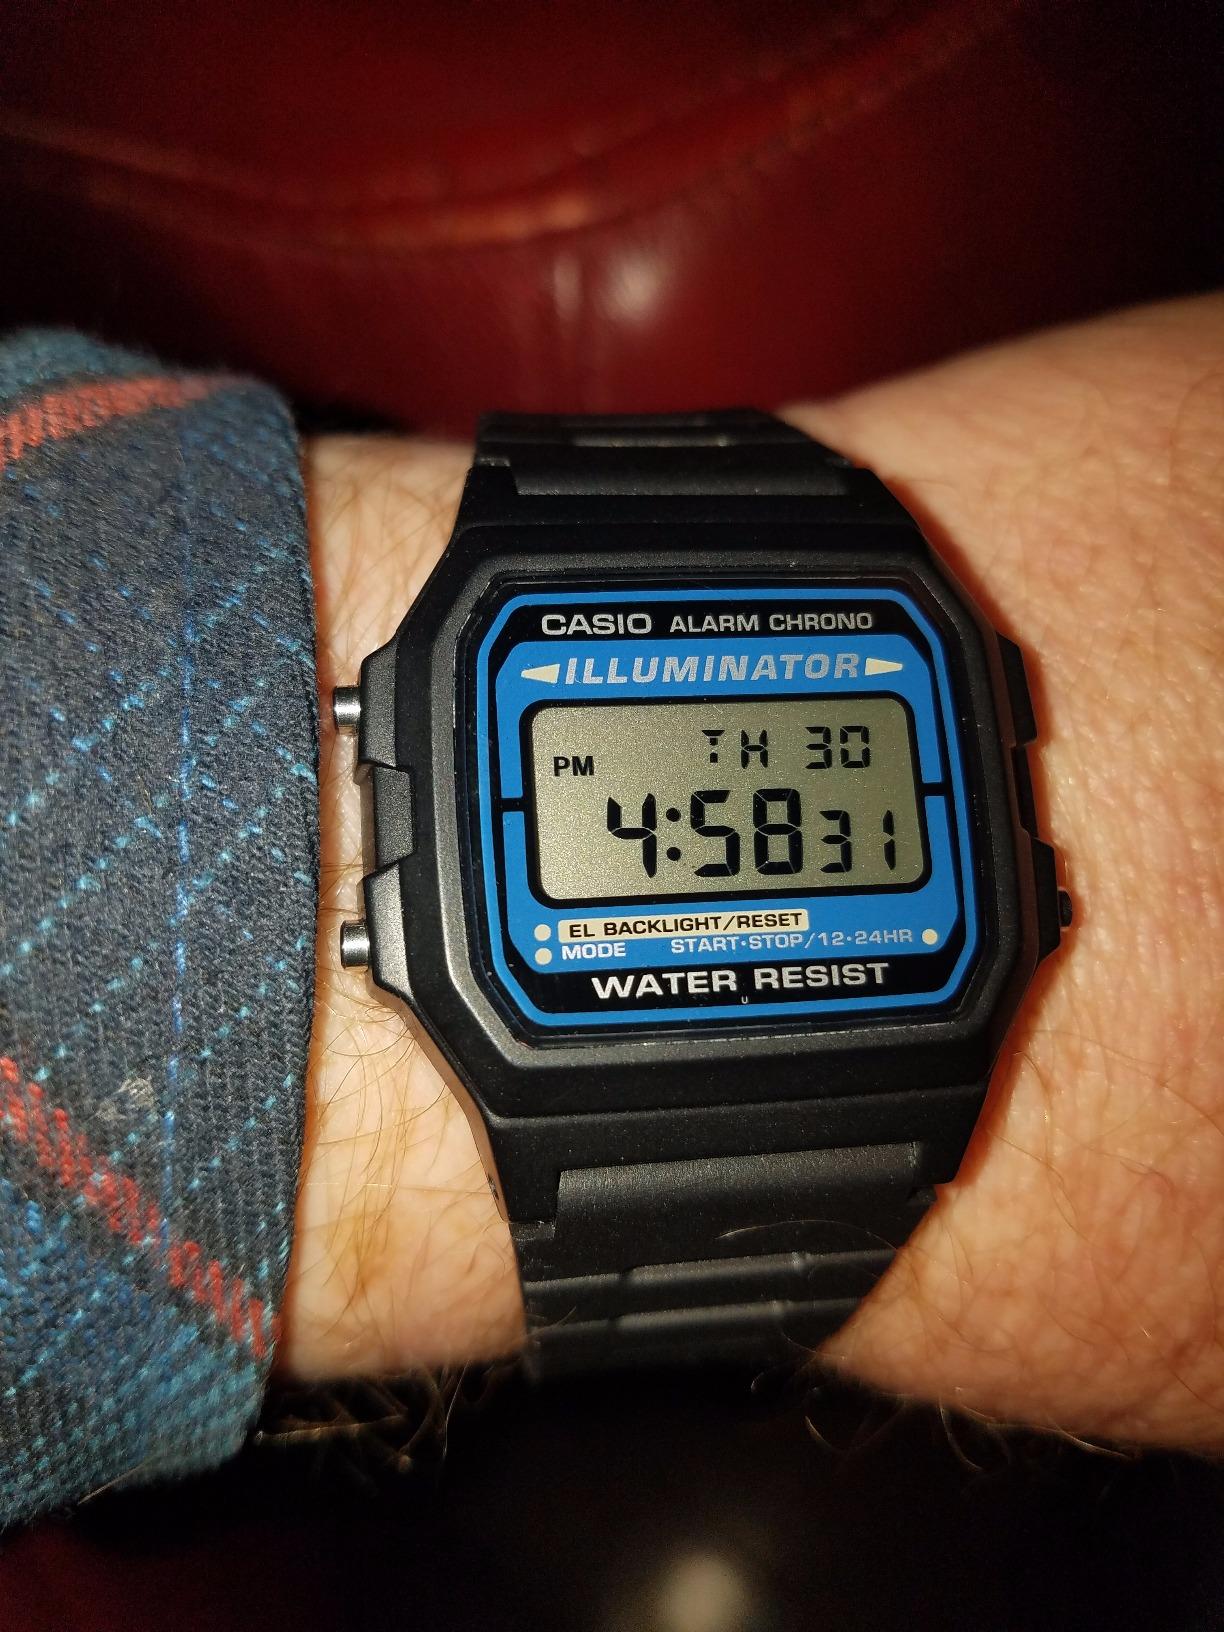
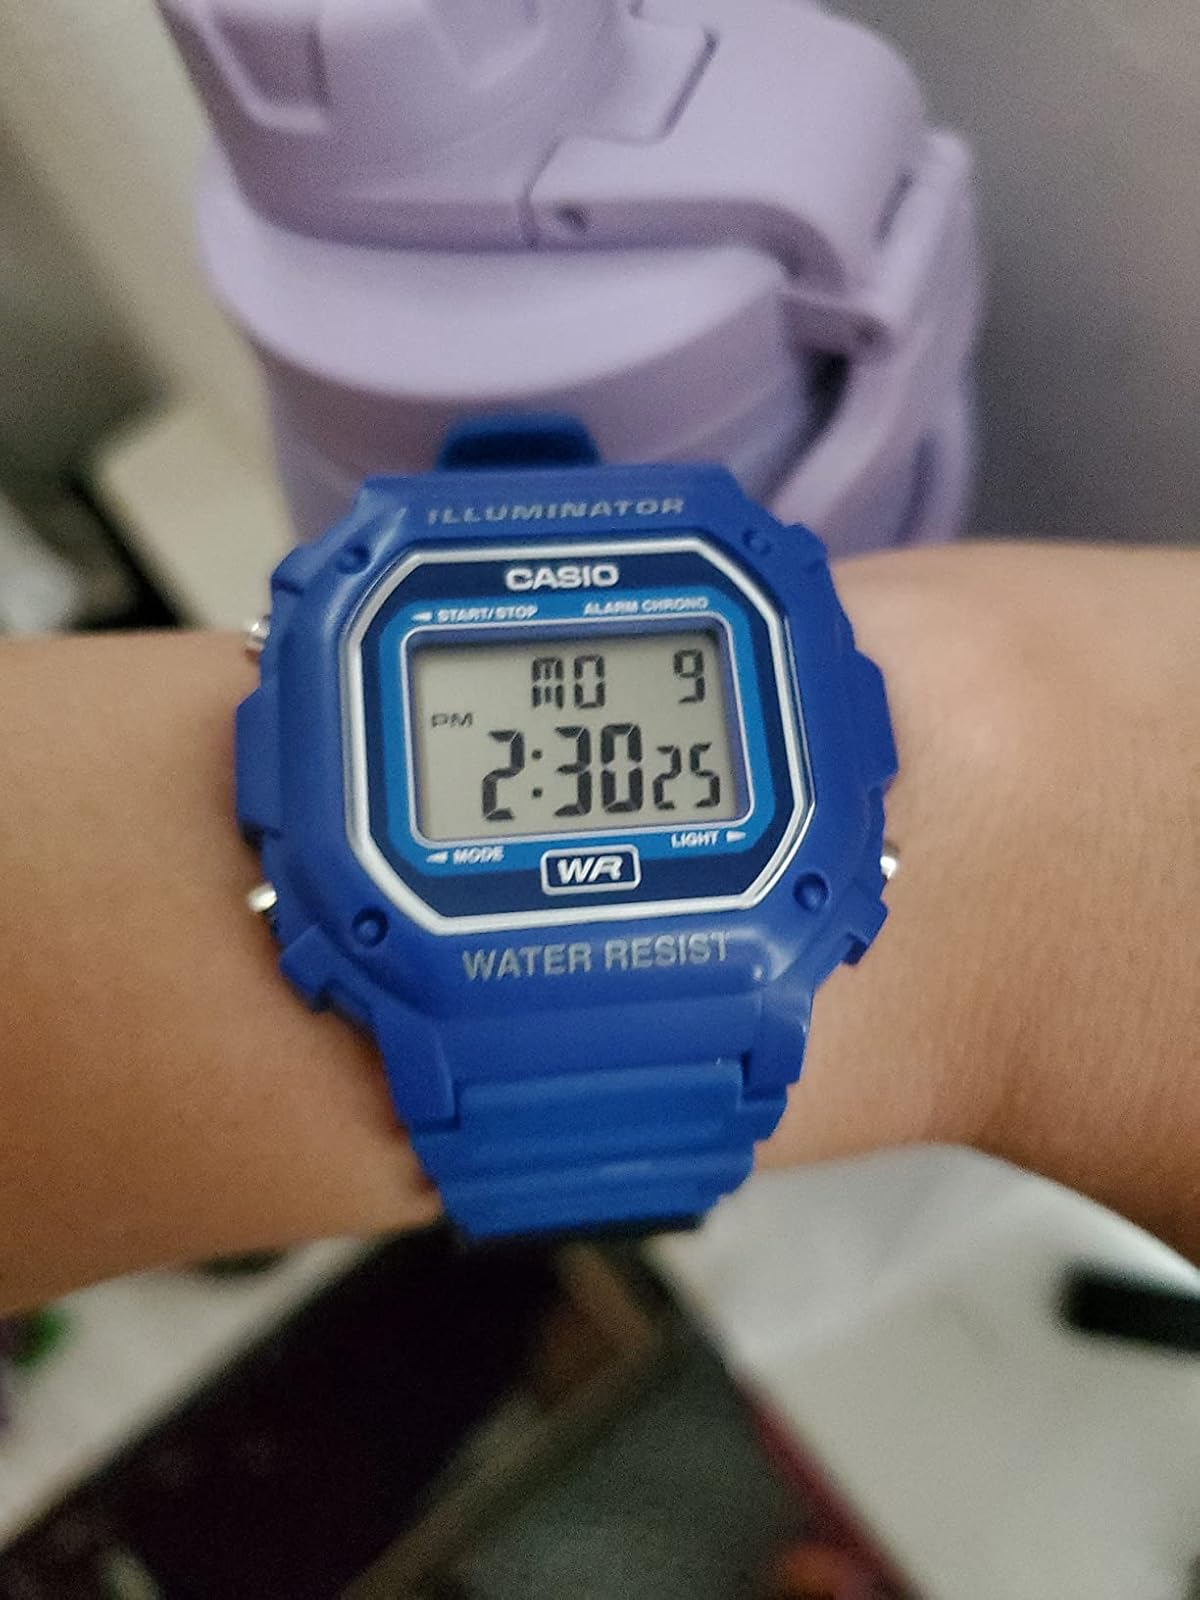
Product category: accessories_watch
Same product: no